Three-legged crow

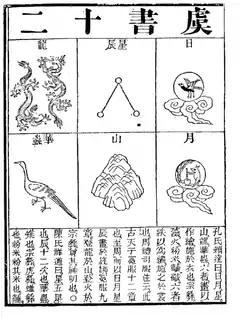
The sanzuwu in a disc representing the sun (top row: right) is one of the "twelve ornaments" which decorates the Imperial garments in China.

In Chinese mythology and culture, the three-legged crow is called the (Shanghainese: sae tsoh u) and is present in many myths. It is also mentioned in the Shanhaijing. The earliest known depiction of a three-legged crow appears in Neolithic pottery of the Yangshao culture.